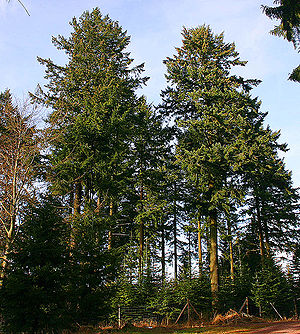
Plantage
En tysk plantage med Douglasgran. Hensigten er at udnytte veddet, som kaldes Oregon pine.
En plantage er et skovområde på jord, som ikke tidligere bar træer. Plantager kendetegnes ved, at man har lavet en systematisk indrettet og plejet beplantning med samme slags træer.